Air Greenland

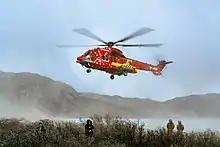
Airbus H225 near Kangerlussuaq in 2021

The new Nuuk Airport was opened with a rebuilt and expanded runway in November 2024. Subsequently, Air Greenland transitioned their international and domestic hub to Nuuk Airport, with their flagship A330-800 now operating between Nuuk and Copenhagen becoming the first long-haul aircraft to touch down at the newly expanded runway. Kangerlussuaq Airport will remain a domestic airport and will be served by seasonal flights to Copenhagen as a stopover using leased aircraft. Routes from Kangerlussuaq to Aasiaat and Maniitsoq will be discontinued from November 2024 after the transition.